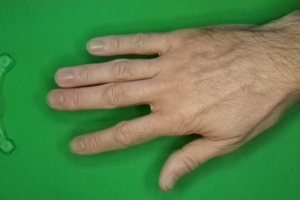
Label: paper